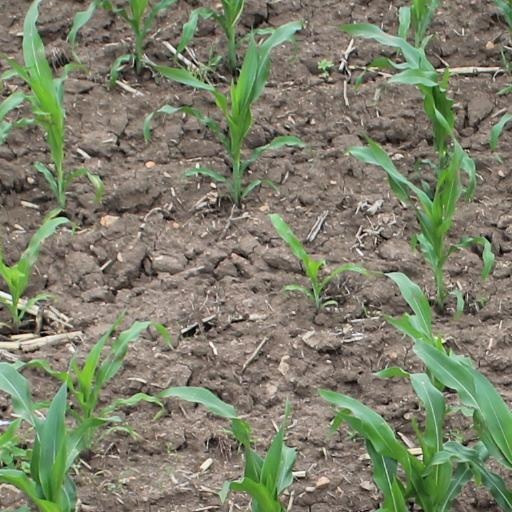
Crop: maize; corn